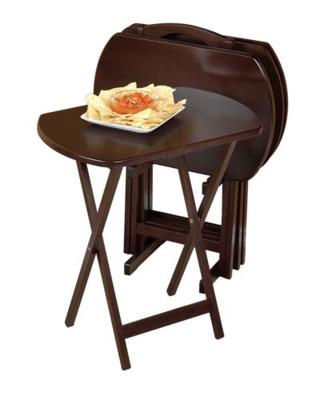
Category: table